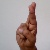
The image shows a hand gesture representing the letter 'R' in Indian Sign Language.